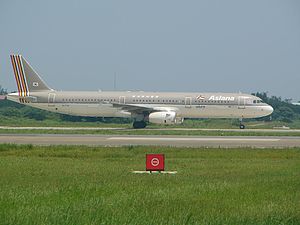
Asiana Airlines
Asiana Airlines Airbus A321-200
Asiana Airlines er et af Sydkoreas to store flyselskaber. Det er dog både mindre og yngre end Korean Air. Asiana blev stiftet i 1988. Det er et datterselskab i Kumho Asiana Group.